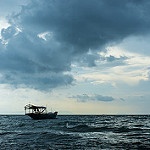
Scene: Outdoor